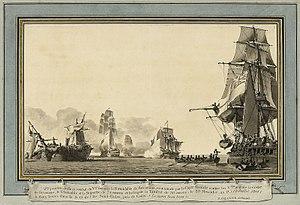
Dessin de Pierre Ozanne. A gauche
La bataille d’Algésiras est un combat naval qui a lieu dans la baie de Gibraltar en juillet 1801. La bataille se déroule en deux parties distinctes, séparées de plusieurs jours, et se joue entre les forces alliées françaises et espagnoles contre les forces britanniques. Le port espagnol d’Algésiras et le port britannique de Gibraltar se font face l'un à l'autre de chaque côté de la baie de Gibraltar et ne sont séparés que de quelques kilomètres.
Pierre Ozanne, né à Brest le 3 décembre 1737 et mort dans la même ville le 10 février 1813, est un dessinateur, graveur et ingénieur maritime français.